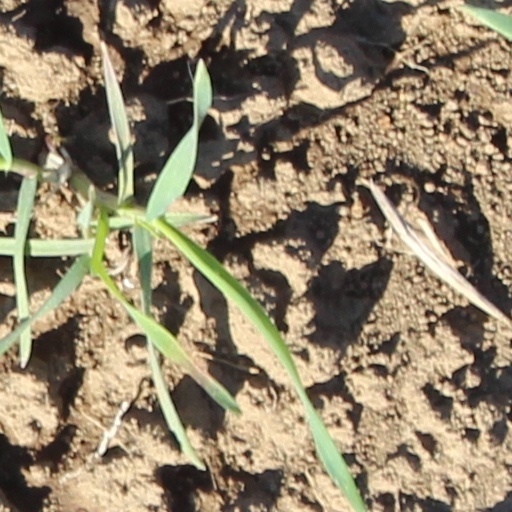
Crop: wheat